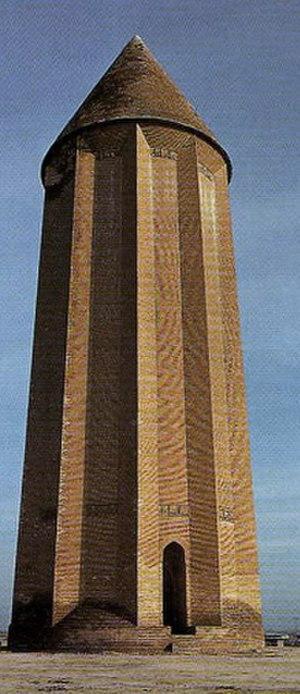
Les Ziyarides étaient une dynastie persane qui gouverna les provinces caspiennes de Gourgan et de Mazandaran de 927 à 1090 environ. Le fondateur de la dynastie était Mardâvij ben Ziyâr, qui profita d'une rébellion dans l’armée des Samanides d’Iran pour prendre le pouvoir dans le nord de Iran. Il agrandit rapidement son domaine et conquit les villes de Hamadan et Ispahan.
Le Golestan est une des 31 provinces d'Iran, située au nord-est du pays. Sa capitale est Gorgan.